Suat Atalık

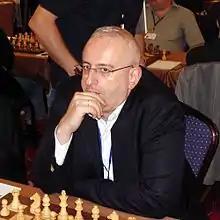
Atalık in 2007

Suat Atalık (born October 10, 1964) is a Turkish-Bosnian chess grandmaster. He is a three-time Turkish Chess Champion and the first Turkish chess-player ever to obtain title of chess Grandmaster.